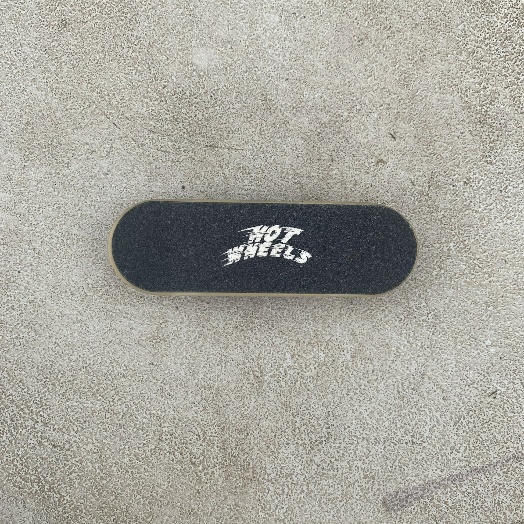
Label: Miscellaneous Trash